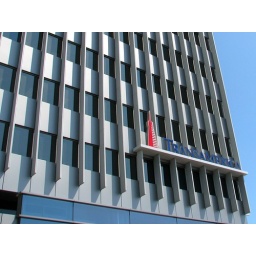
The building used to have the Transamerica sign on the top; now it's topped by the AT&amp;amp;T sign.